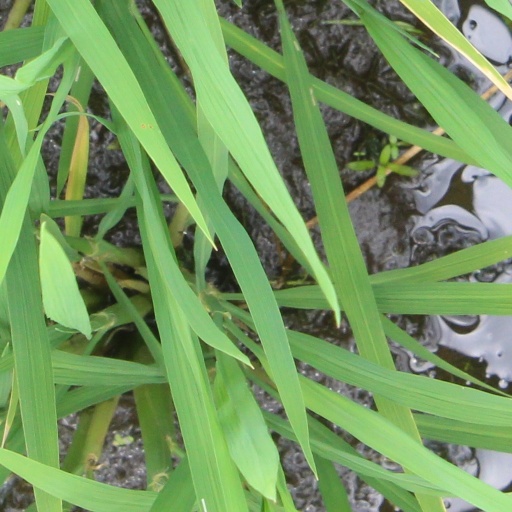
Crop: rice